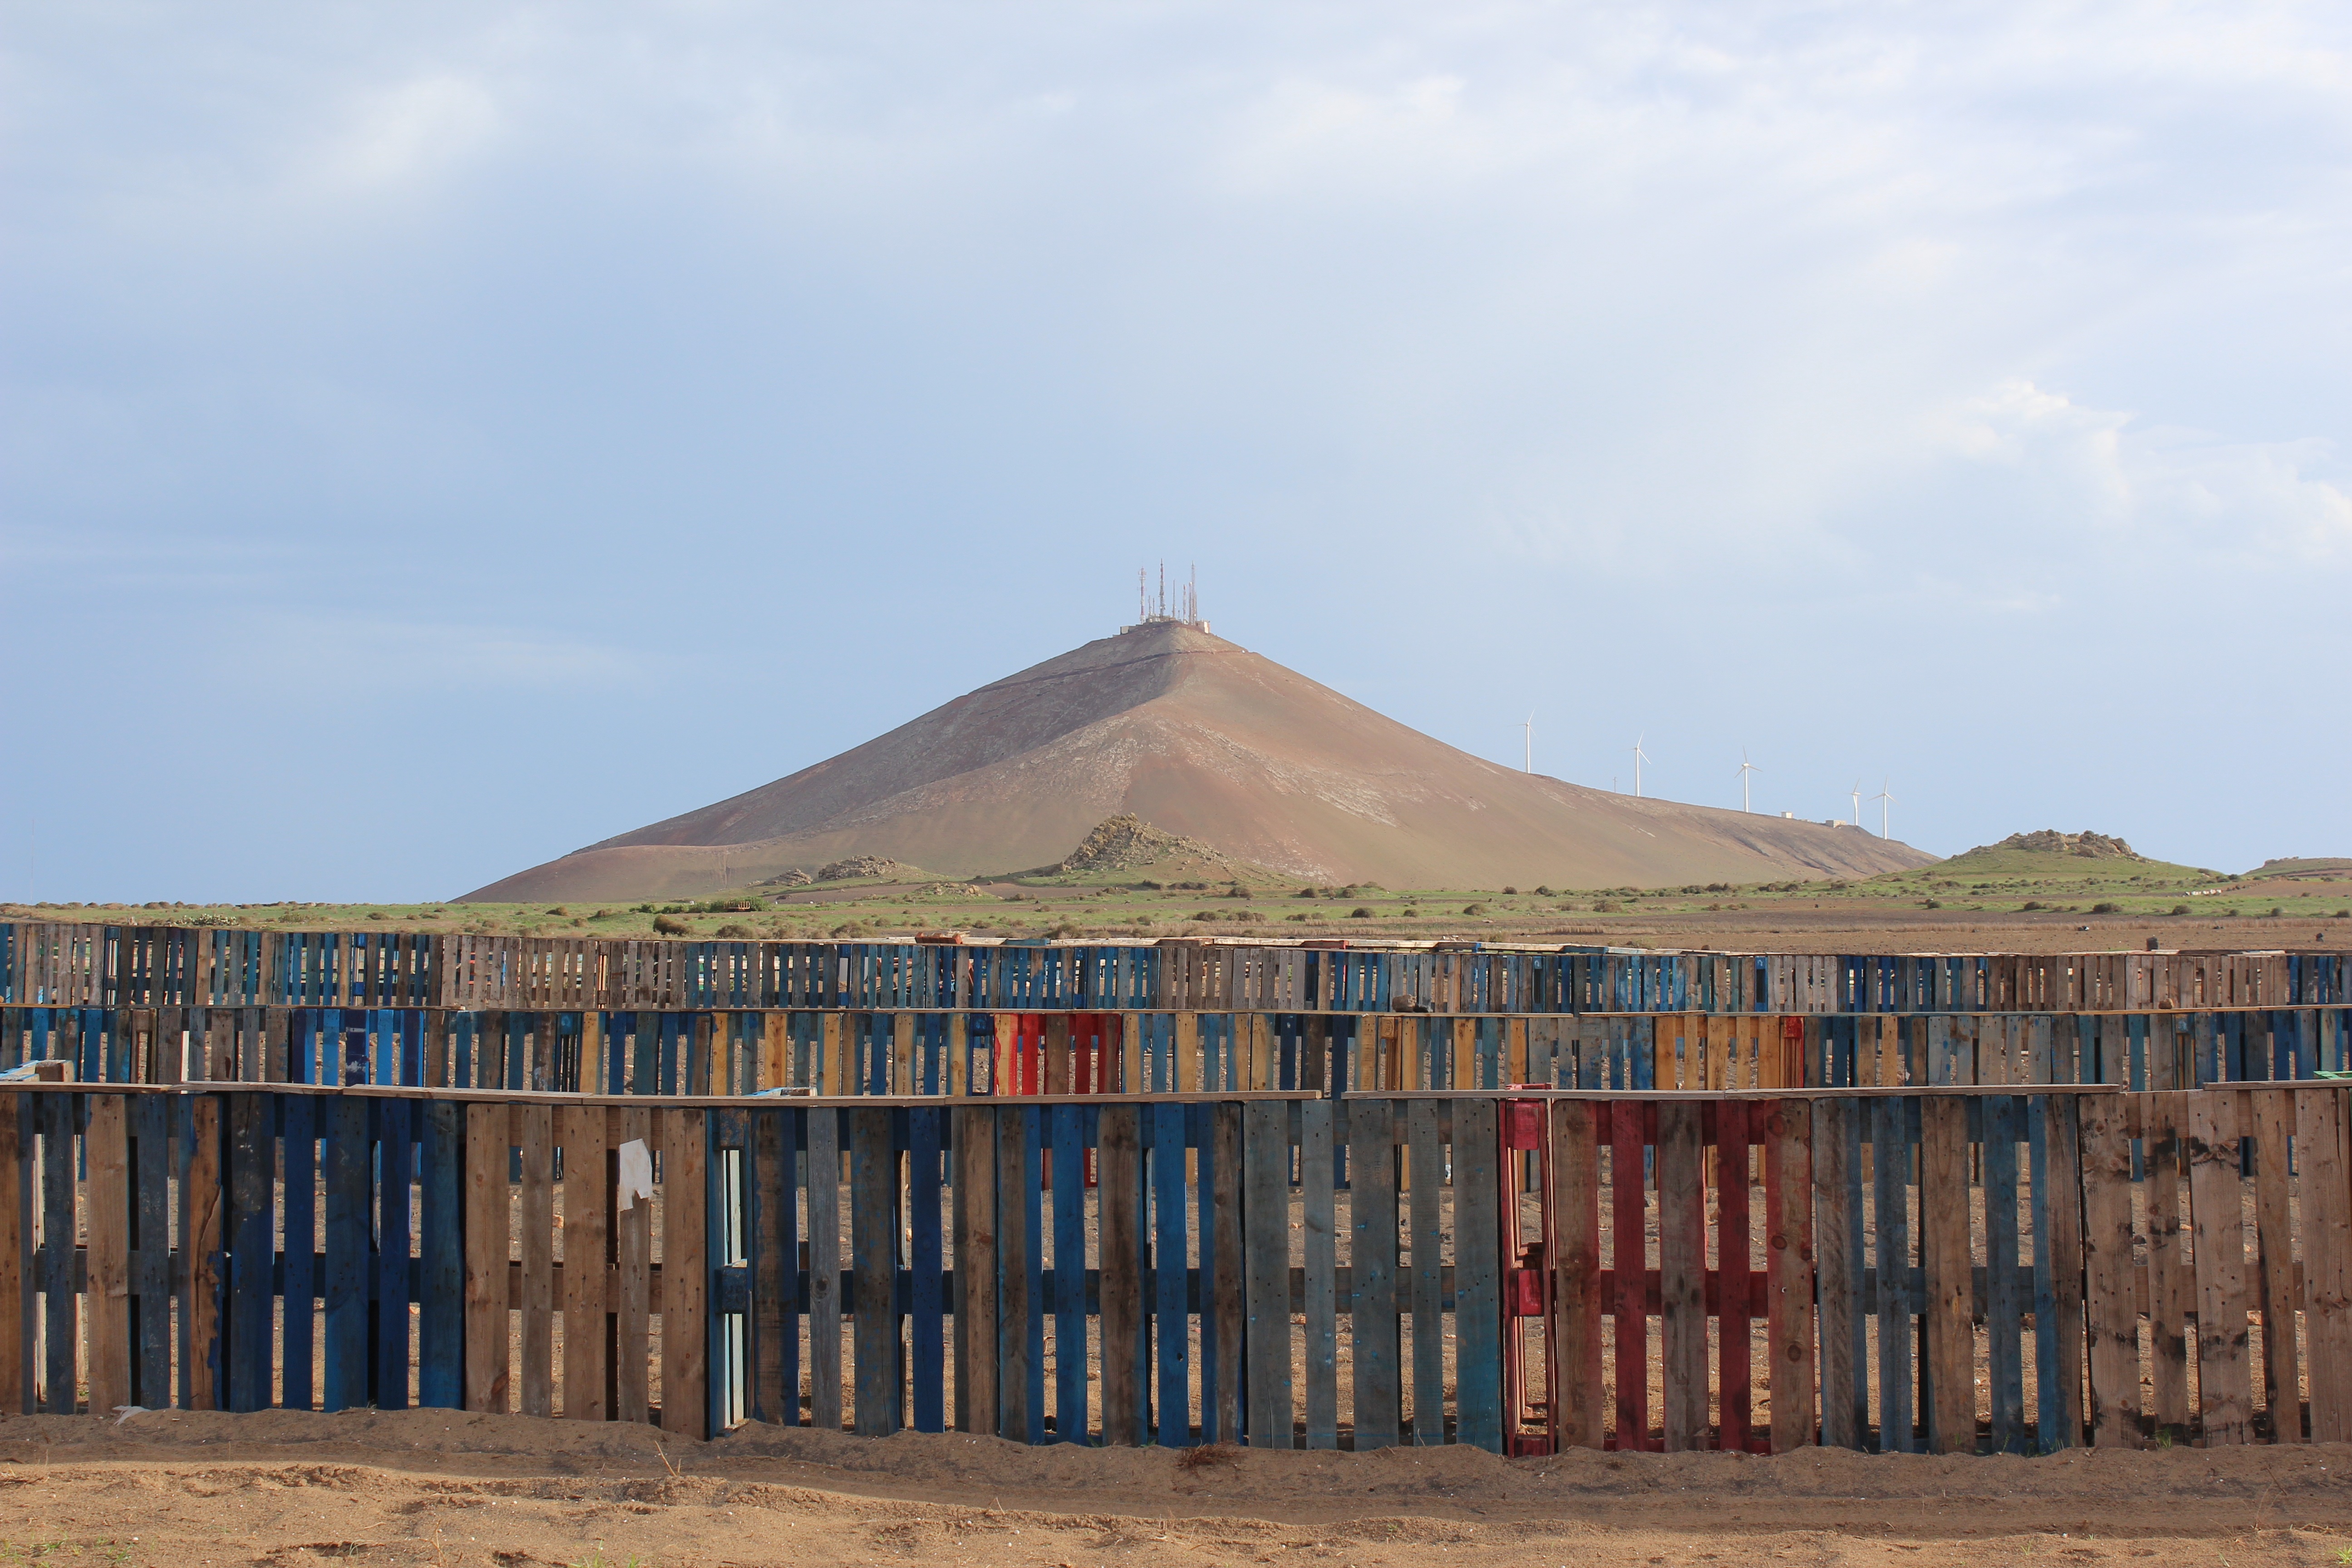
landscape, mountain, wood, range, dry, volcano, spain, bizarre, strange, volcanic, canary islands, lanzarote, ancient history